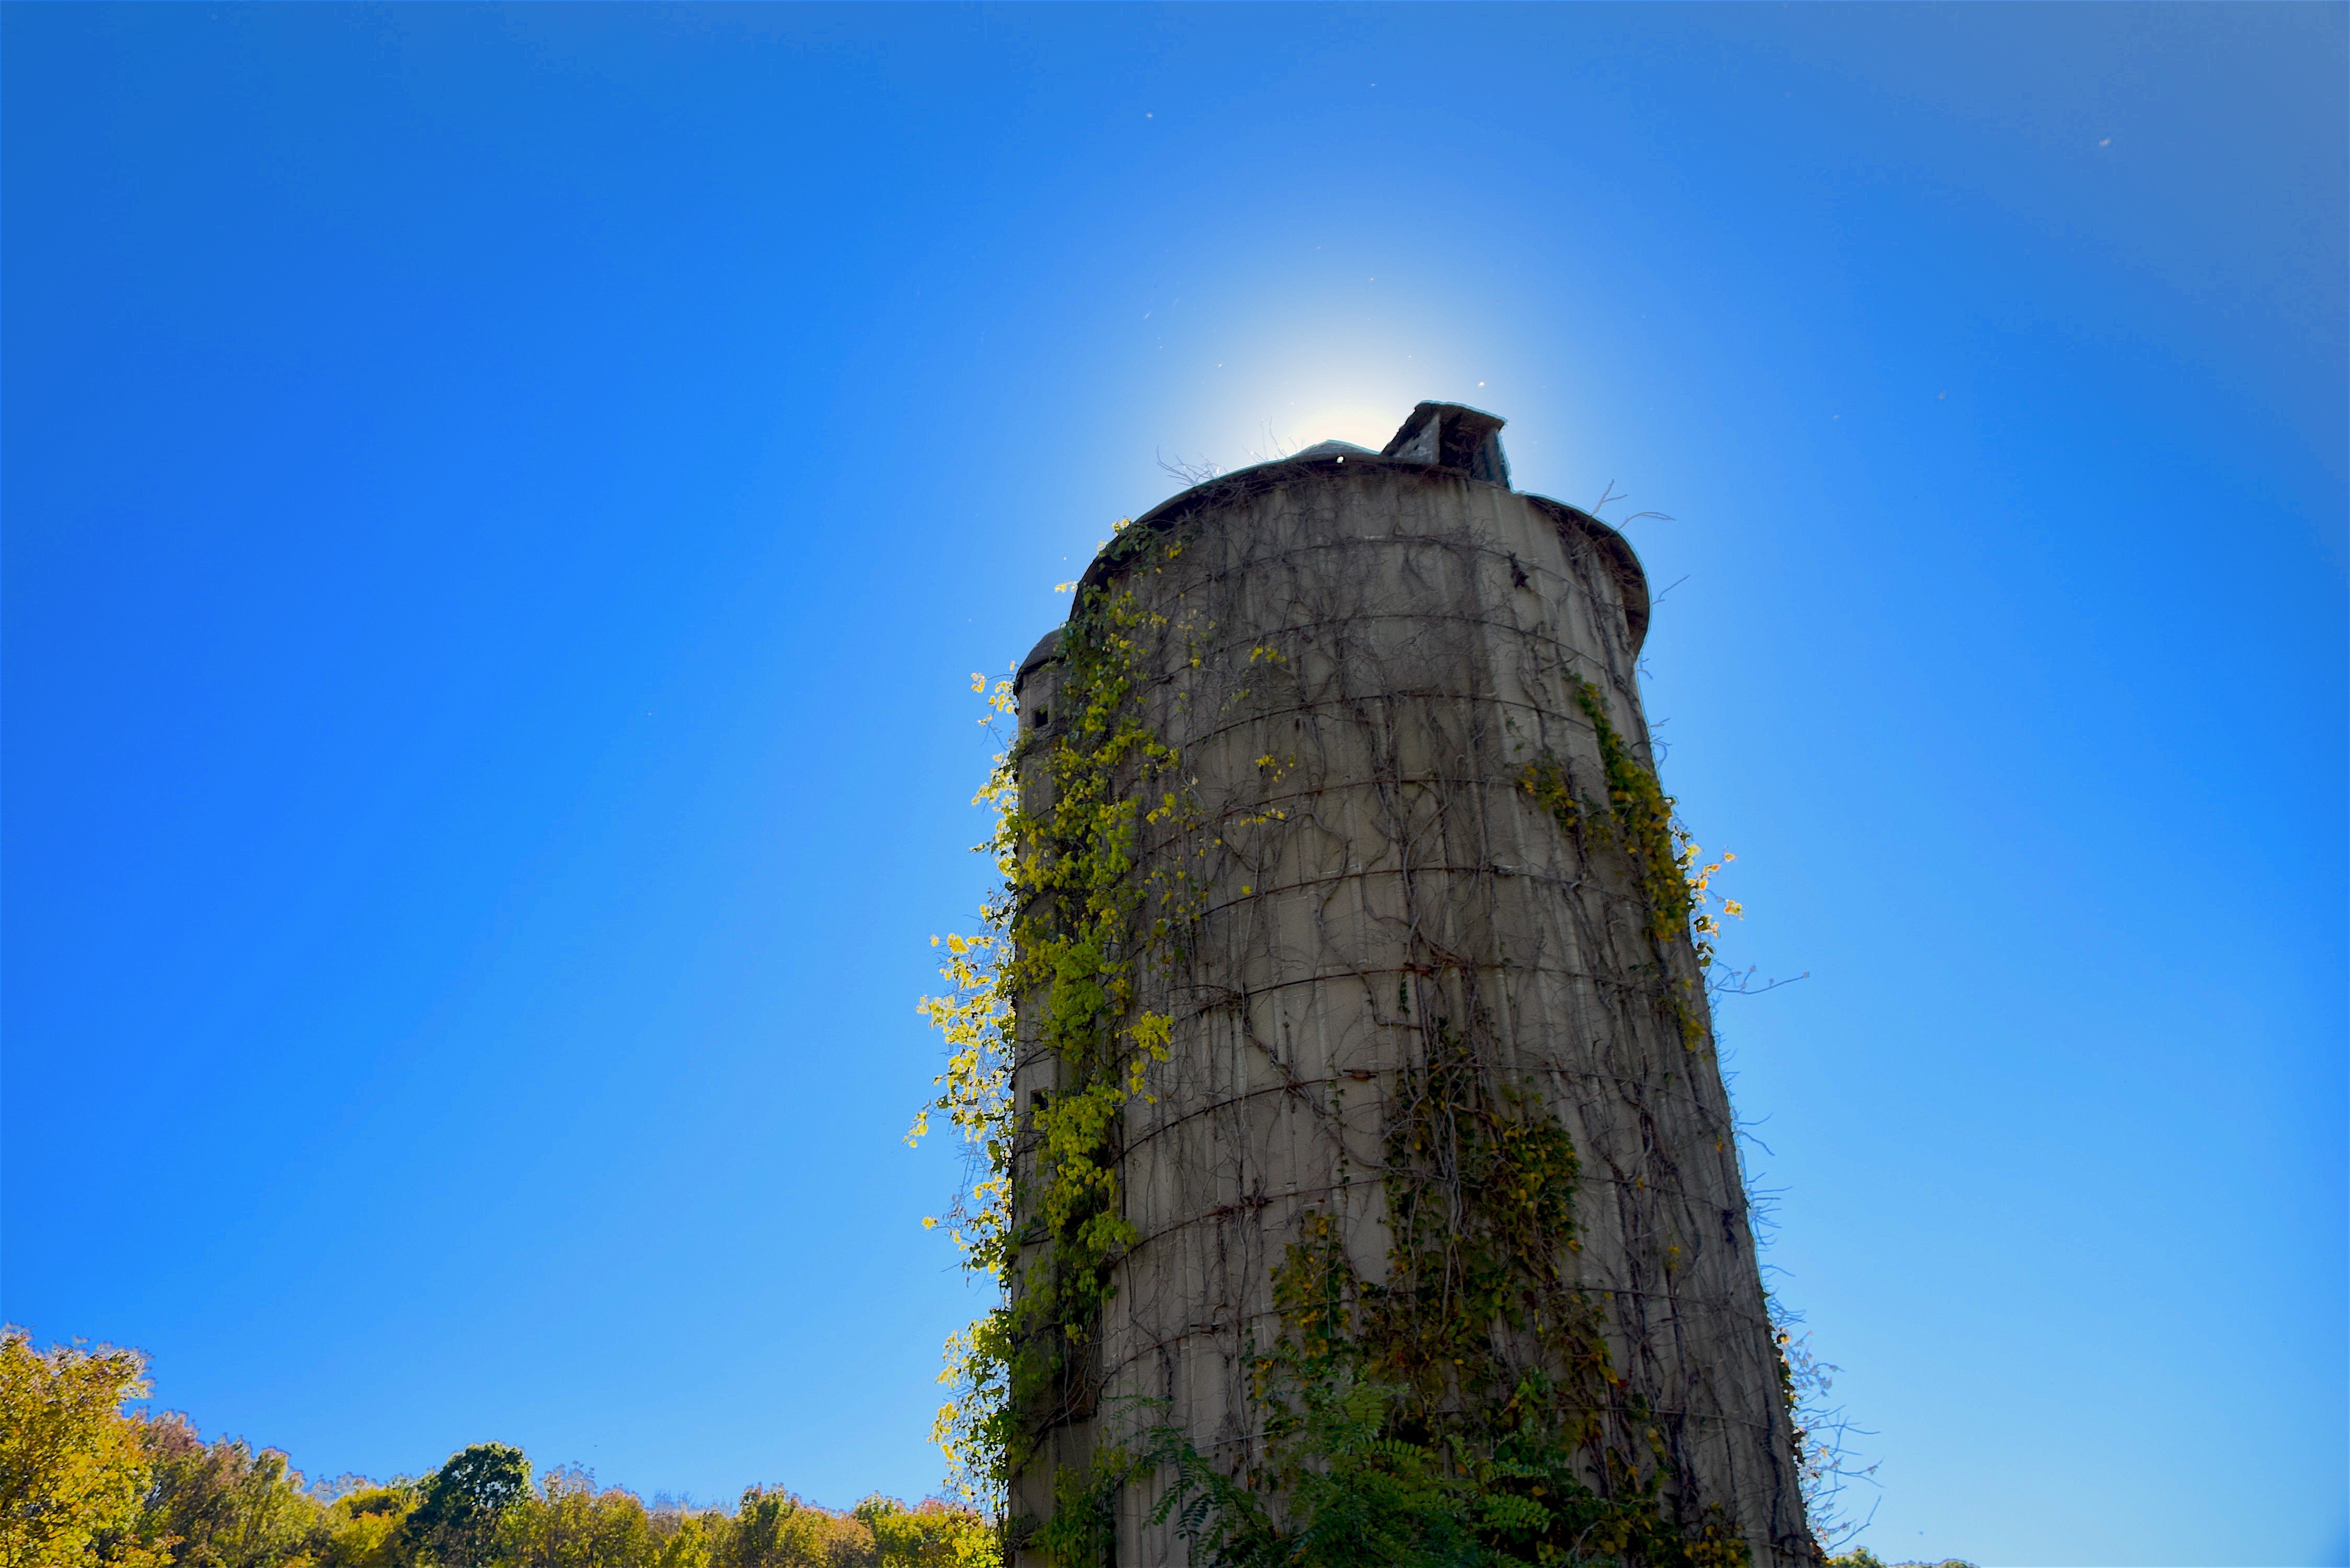
tree, nature, grass, cloud, architecture, structure, plant, sky, wood, farm, sunlight, hill, building, old, barn, rustic, rural, reflection, tower, broken, landmark, abandoned, empty, exterior, agriculture, weathered, outdoors, wooden, silo, history, scene, damaged, ruined, obsolete, woody plant